Lene Hara cave

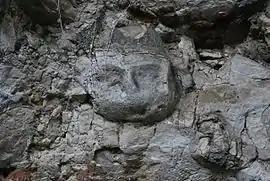
A carved face

The Lena Hara cave is the main cave of a system of solutional caves in the Lautém District at the eastern tip of East Timor (Timor-Leste), close to the village of Tutuala. Others are "Ile Kére Kére" and "Jerimalai". Lene Hara has provided evidence that Timor has been occupied by humans since at least 35,000 years Before Present and thus is evidence that humans crossed the waters of Wallacea between the Pleistocene continents of Sunda and Sahul.